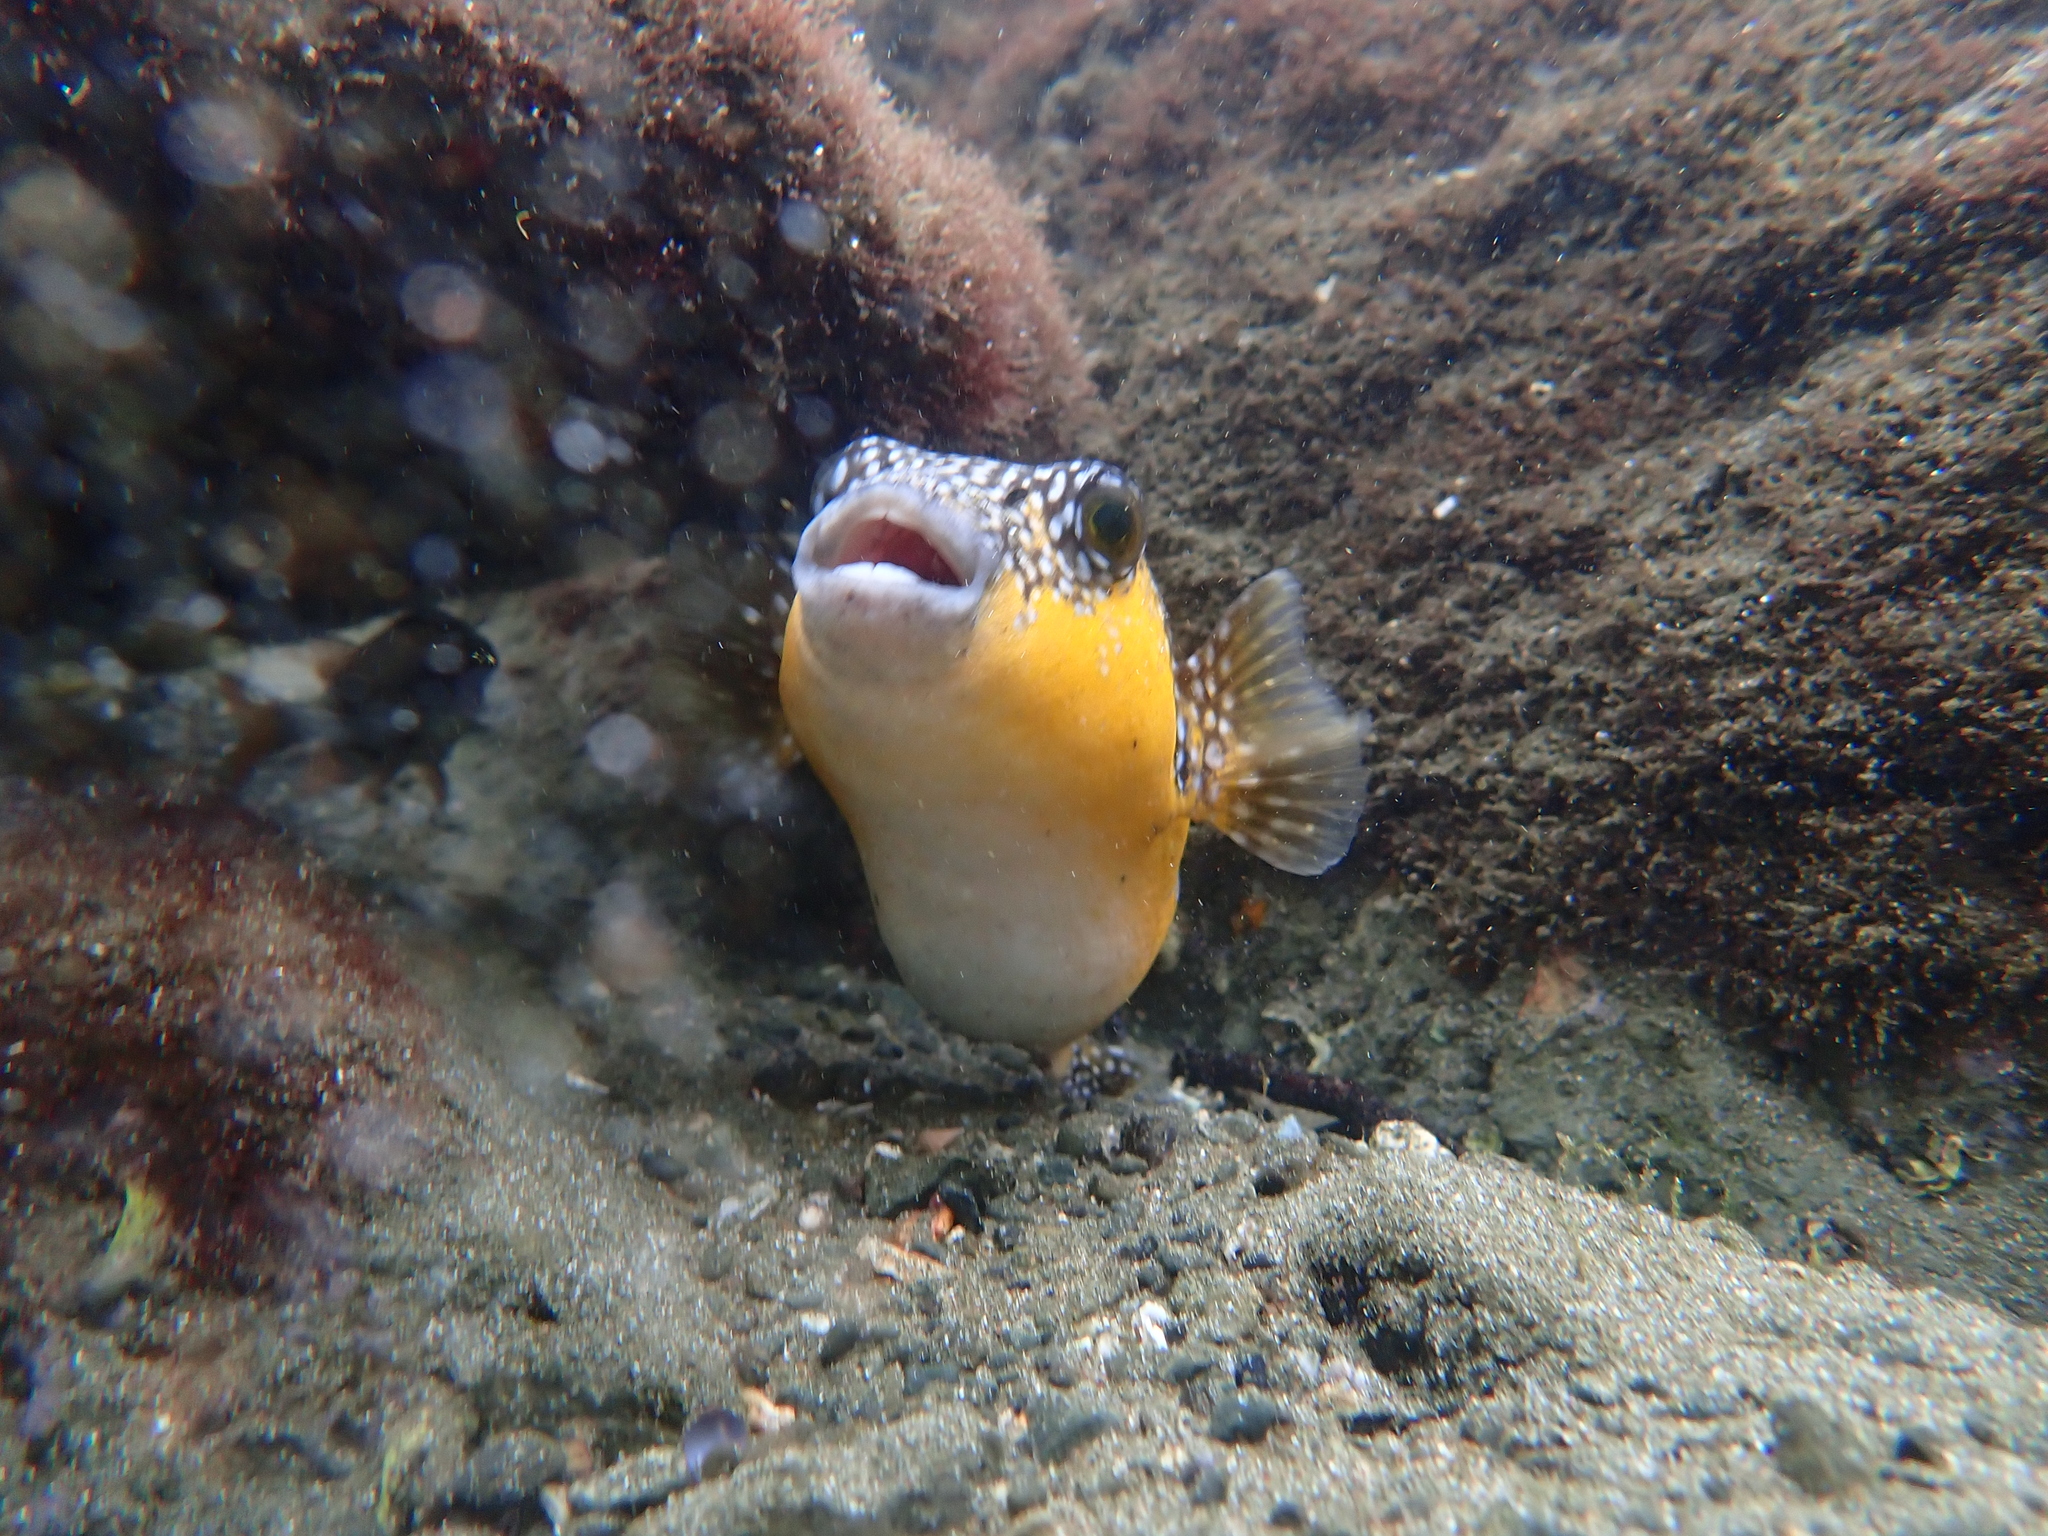
Arothron meleagris (Guineafowl Puffer)